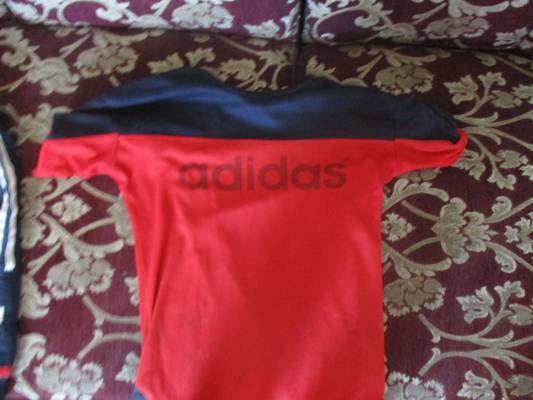
Waste category: clothes